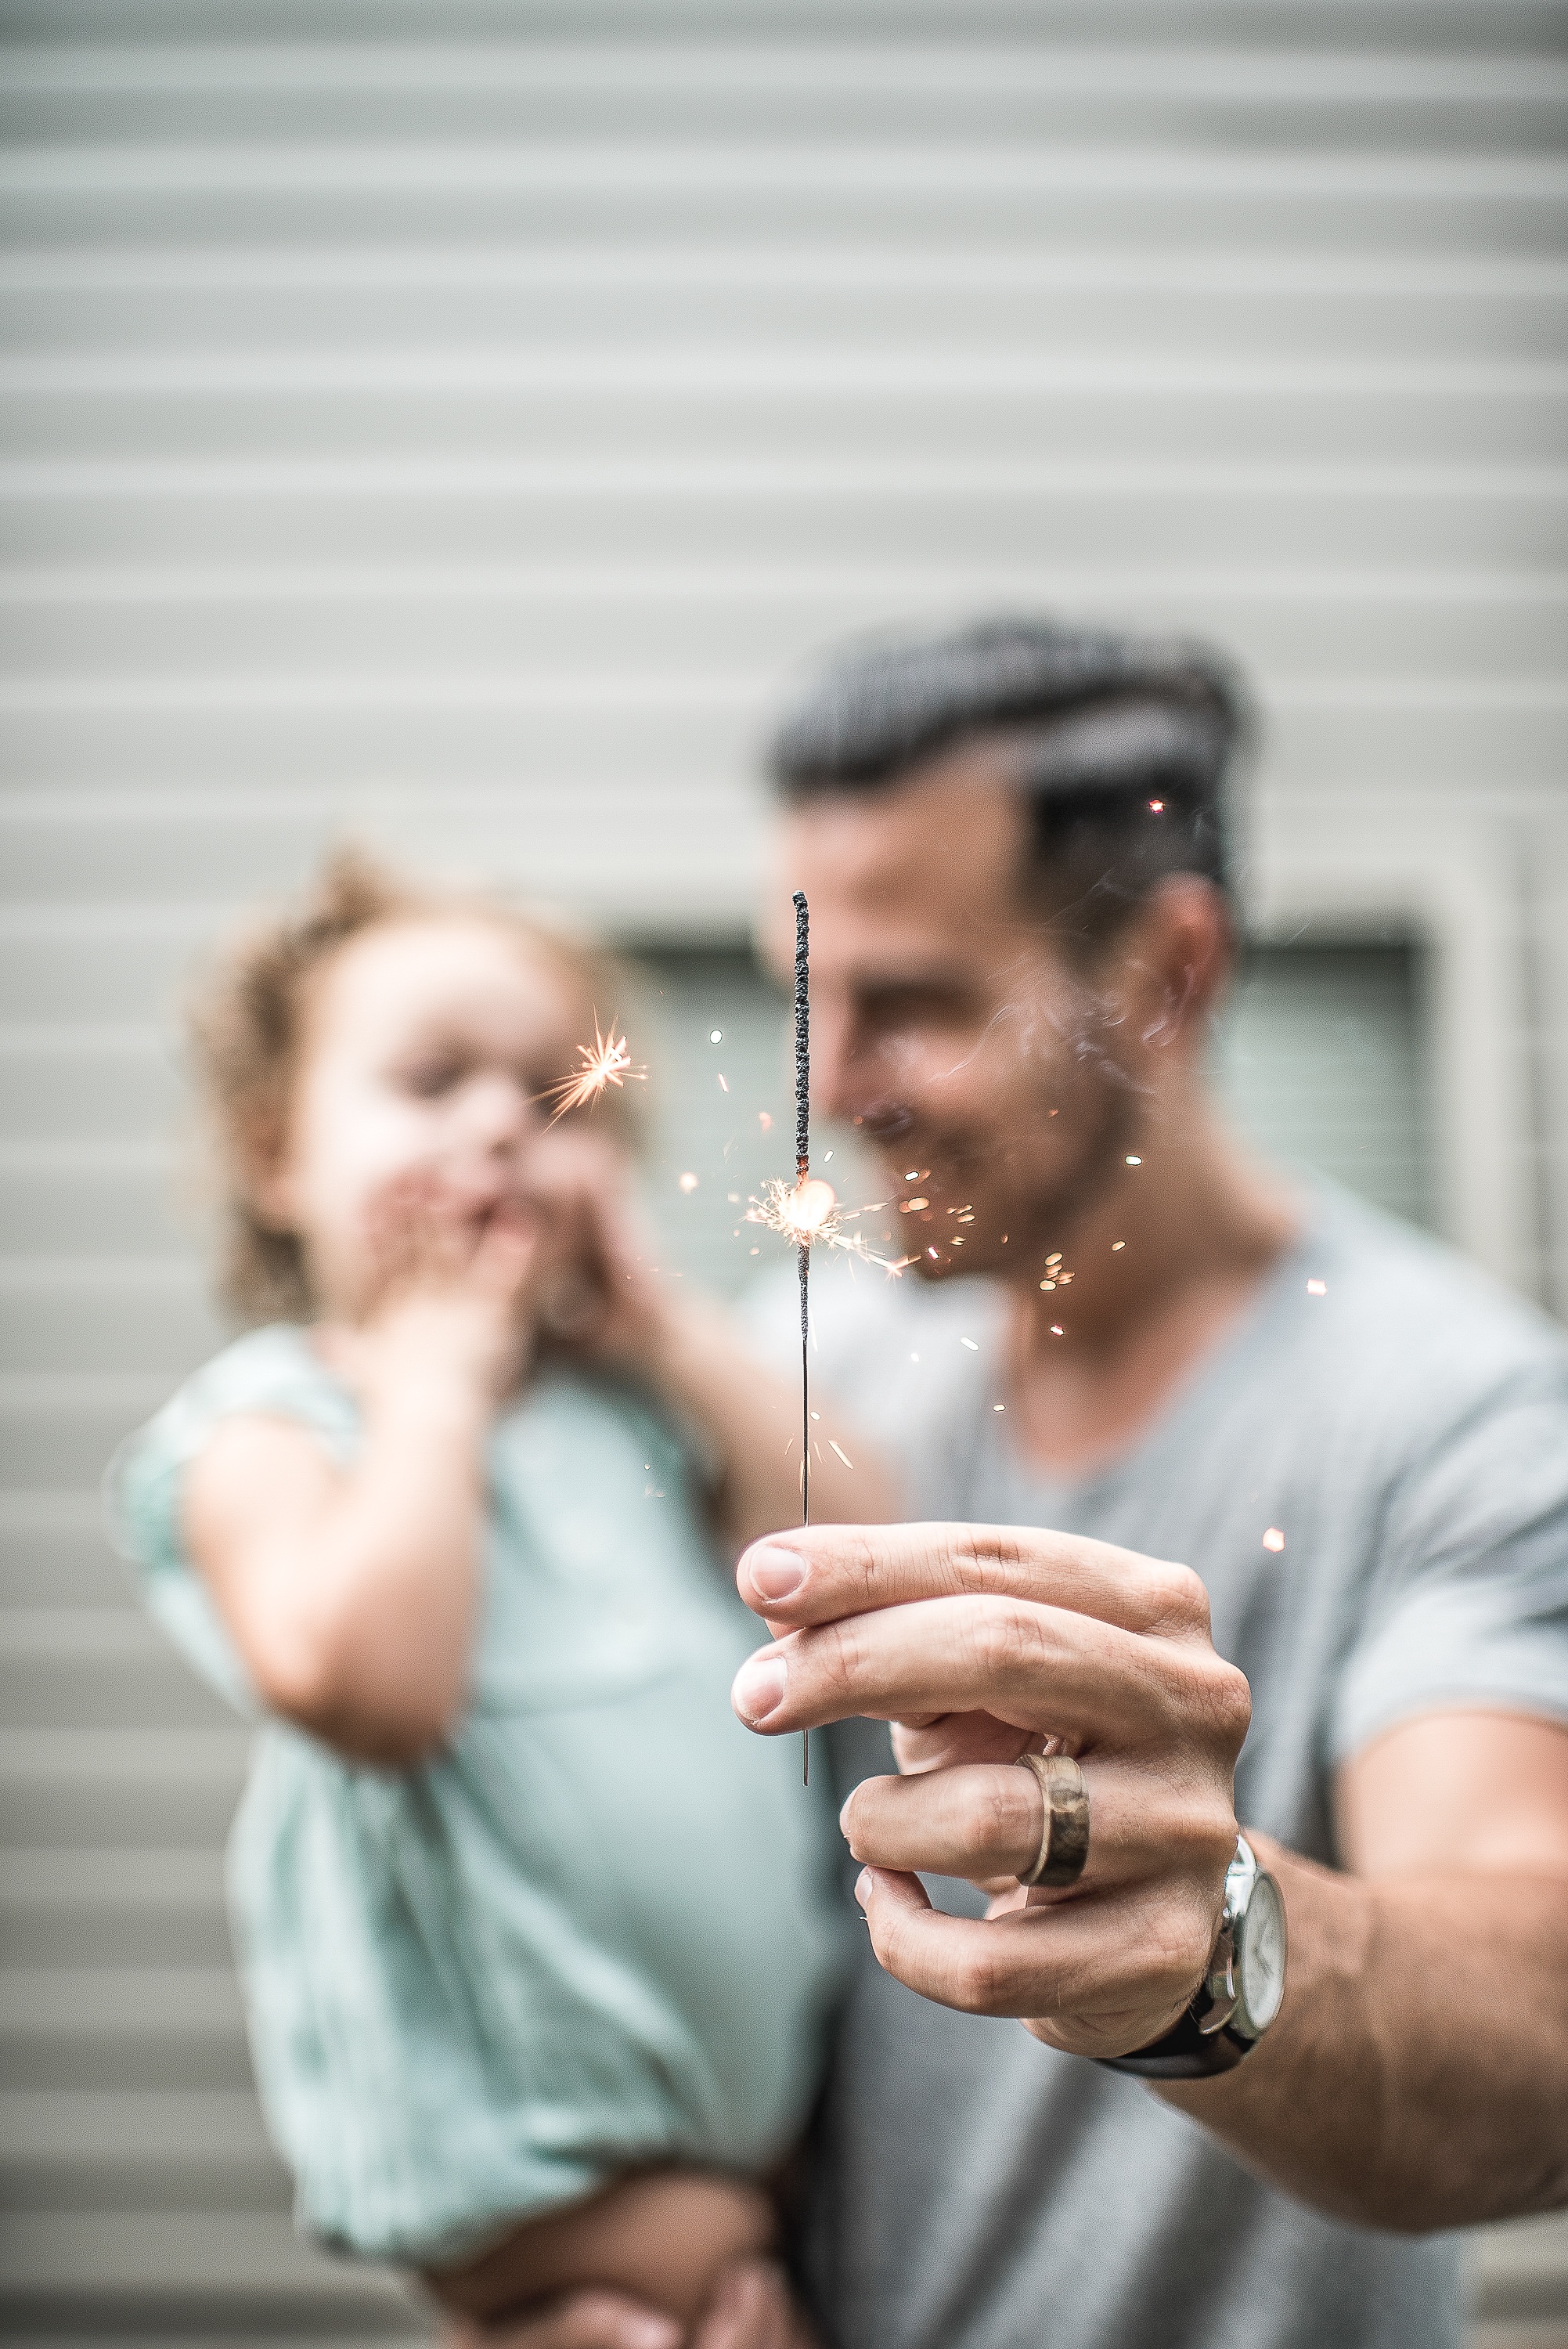
hand, man, person, people, photography, sparkler, firework, portrait, father, child, photograph, portrait photography